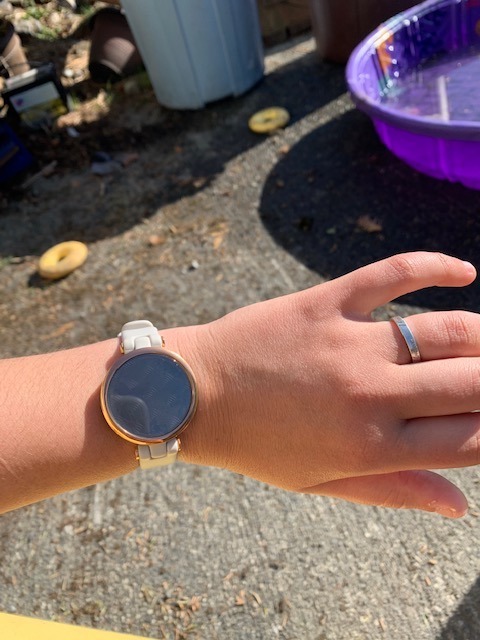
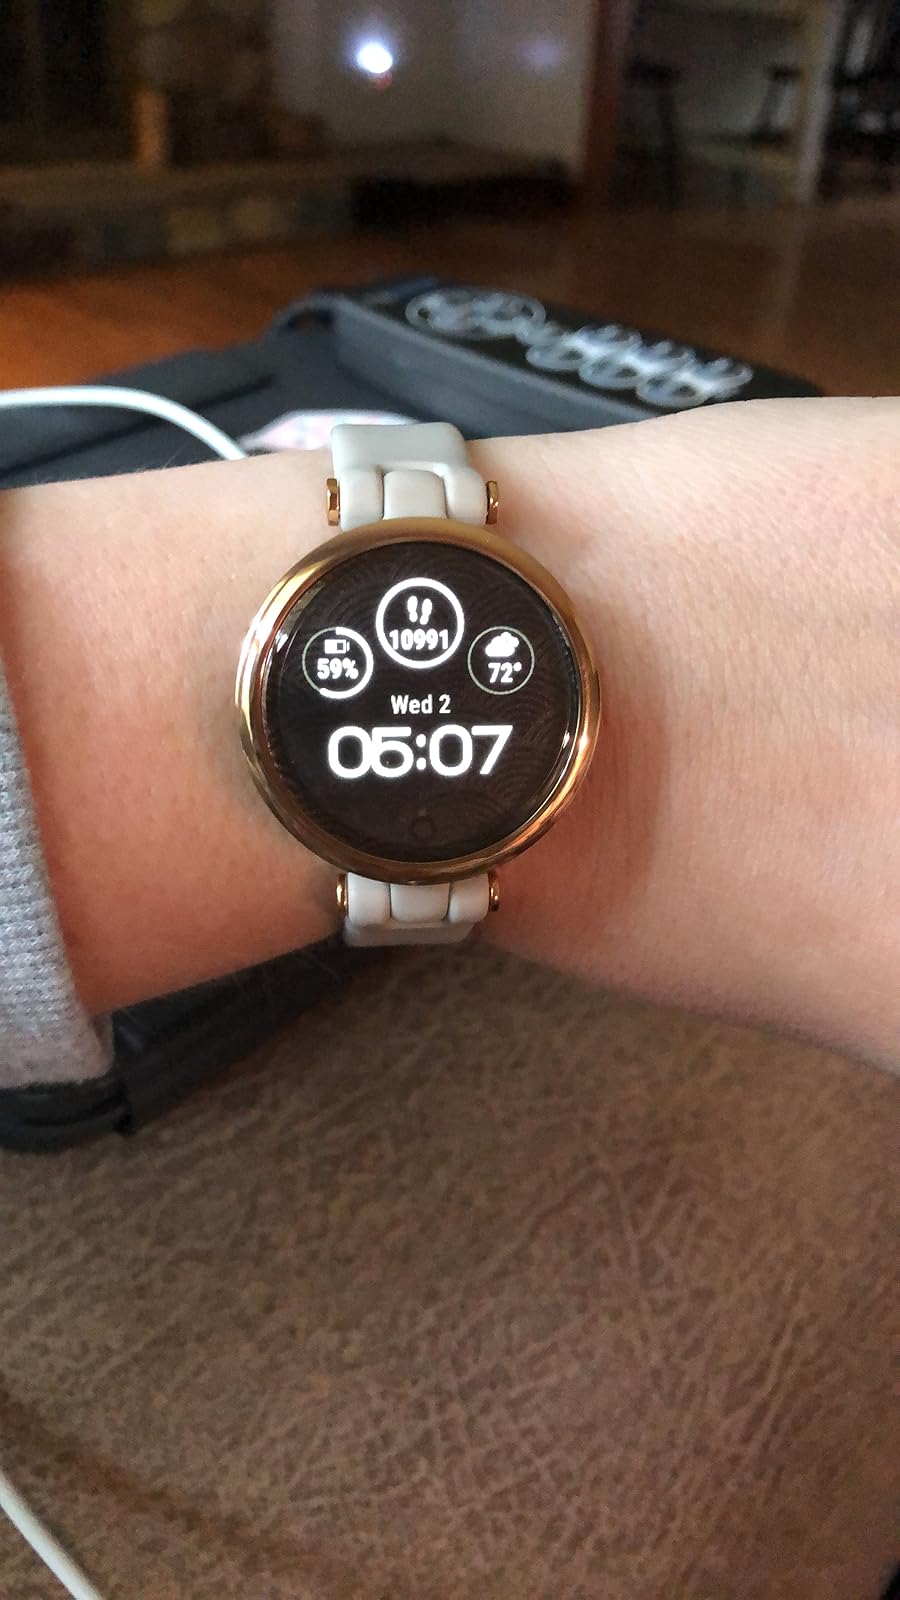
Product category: smartwatch
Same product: yes